O'Doherty family

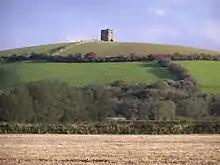
Burt Castle

Sir Cahir O'Doherty (1587–1608) was the last Gaelic Lord of Inishowen. Following the Flight of the Earls in 1607, he rebelled against English domination in Ireland and the plantation of Protestant settlers in what is known as O'Doherty's Rebellion. Provoked by the English Governor George Paulet, Cahir and his followers attacked and destroyed Derry and burned several castles in Strabane and Lifford in 1608. However, the King's Marshal Richard Wingfield (1st Viscount Powerscourt) recovered the city in a counter-attack and on 5 July 1608, Sir Cahir was killed at the Rock of Doon during the Battle of Kilmacrennan on 5 July 1608. The remaining rebels were then crushed by Sir Arthur Chichester who received the Lordship of Inishowen for himself, together with a grant of O’Doherty's entire 170,000 acres of land in Inishowen.